9K34 Strela-3

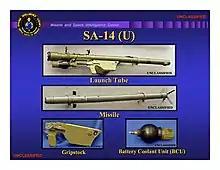
Strela-3 (SA-14) components

The effect of cooling was to expand the seeker's lead sulfide detector element's sensitivity range to longer wavelengths (slightly over 4 μm as opposed to 2.8 μm of uncooled PbS elements). In practice this made possible the tracking of cooler targets over longer ranges, and enabled forward-hemisphere engagement of jets under favourable circumstances. The seeker also had better tracking rate, enabling the missile to track maneuvering of fast and approaching targets.